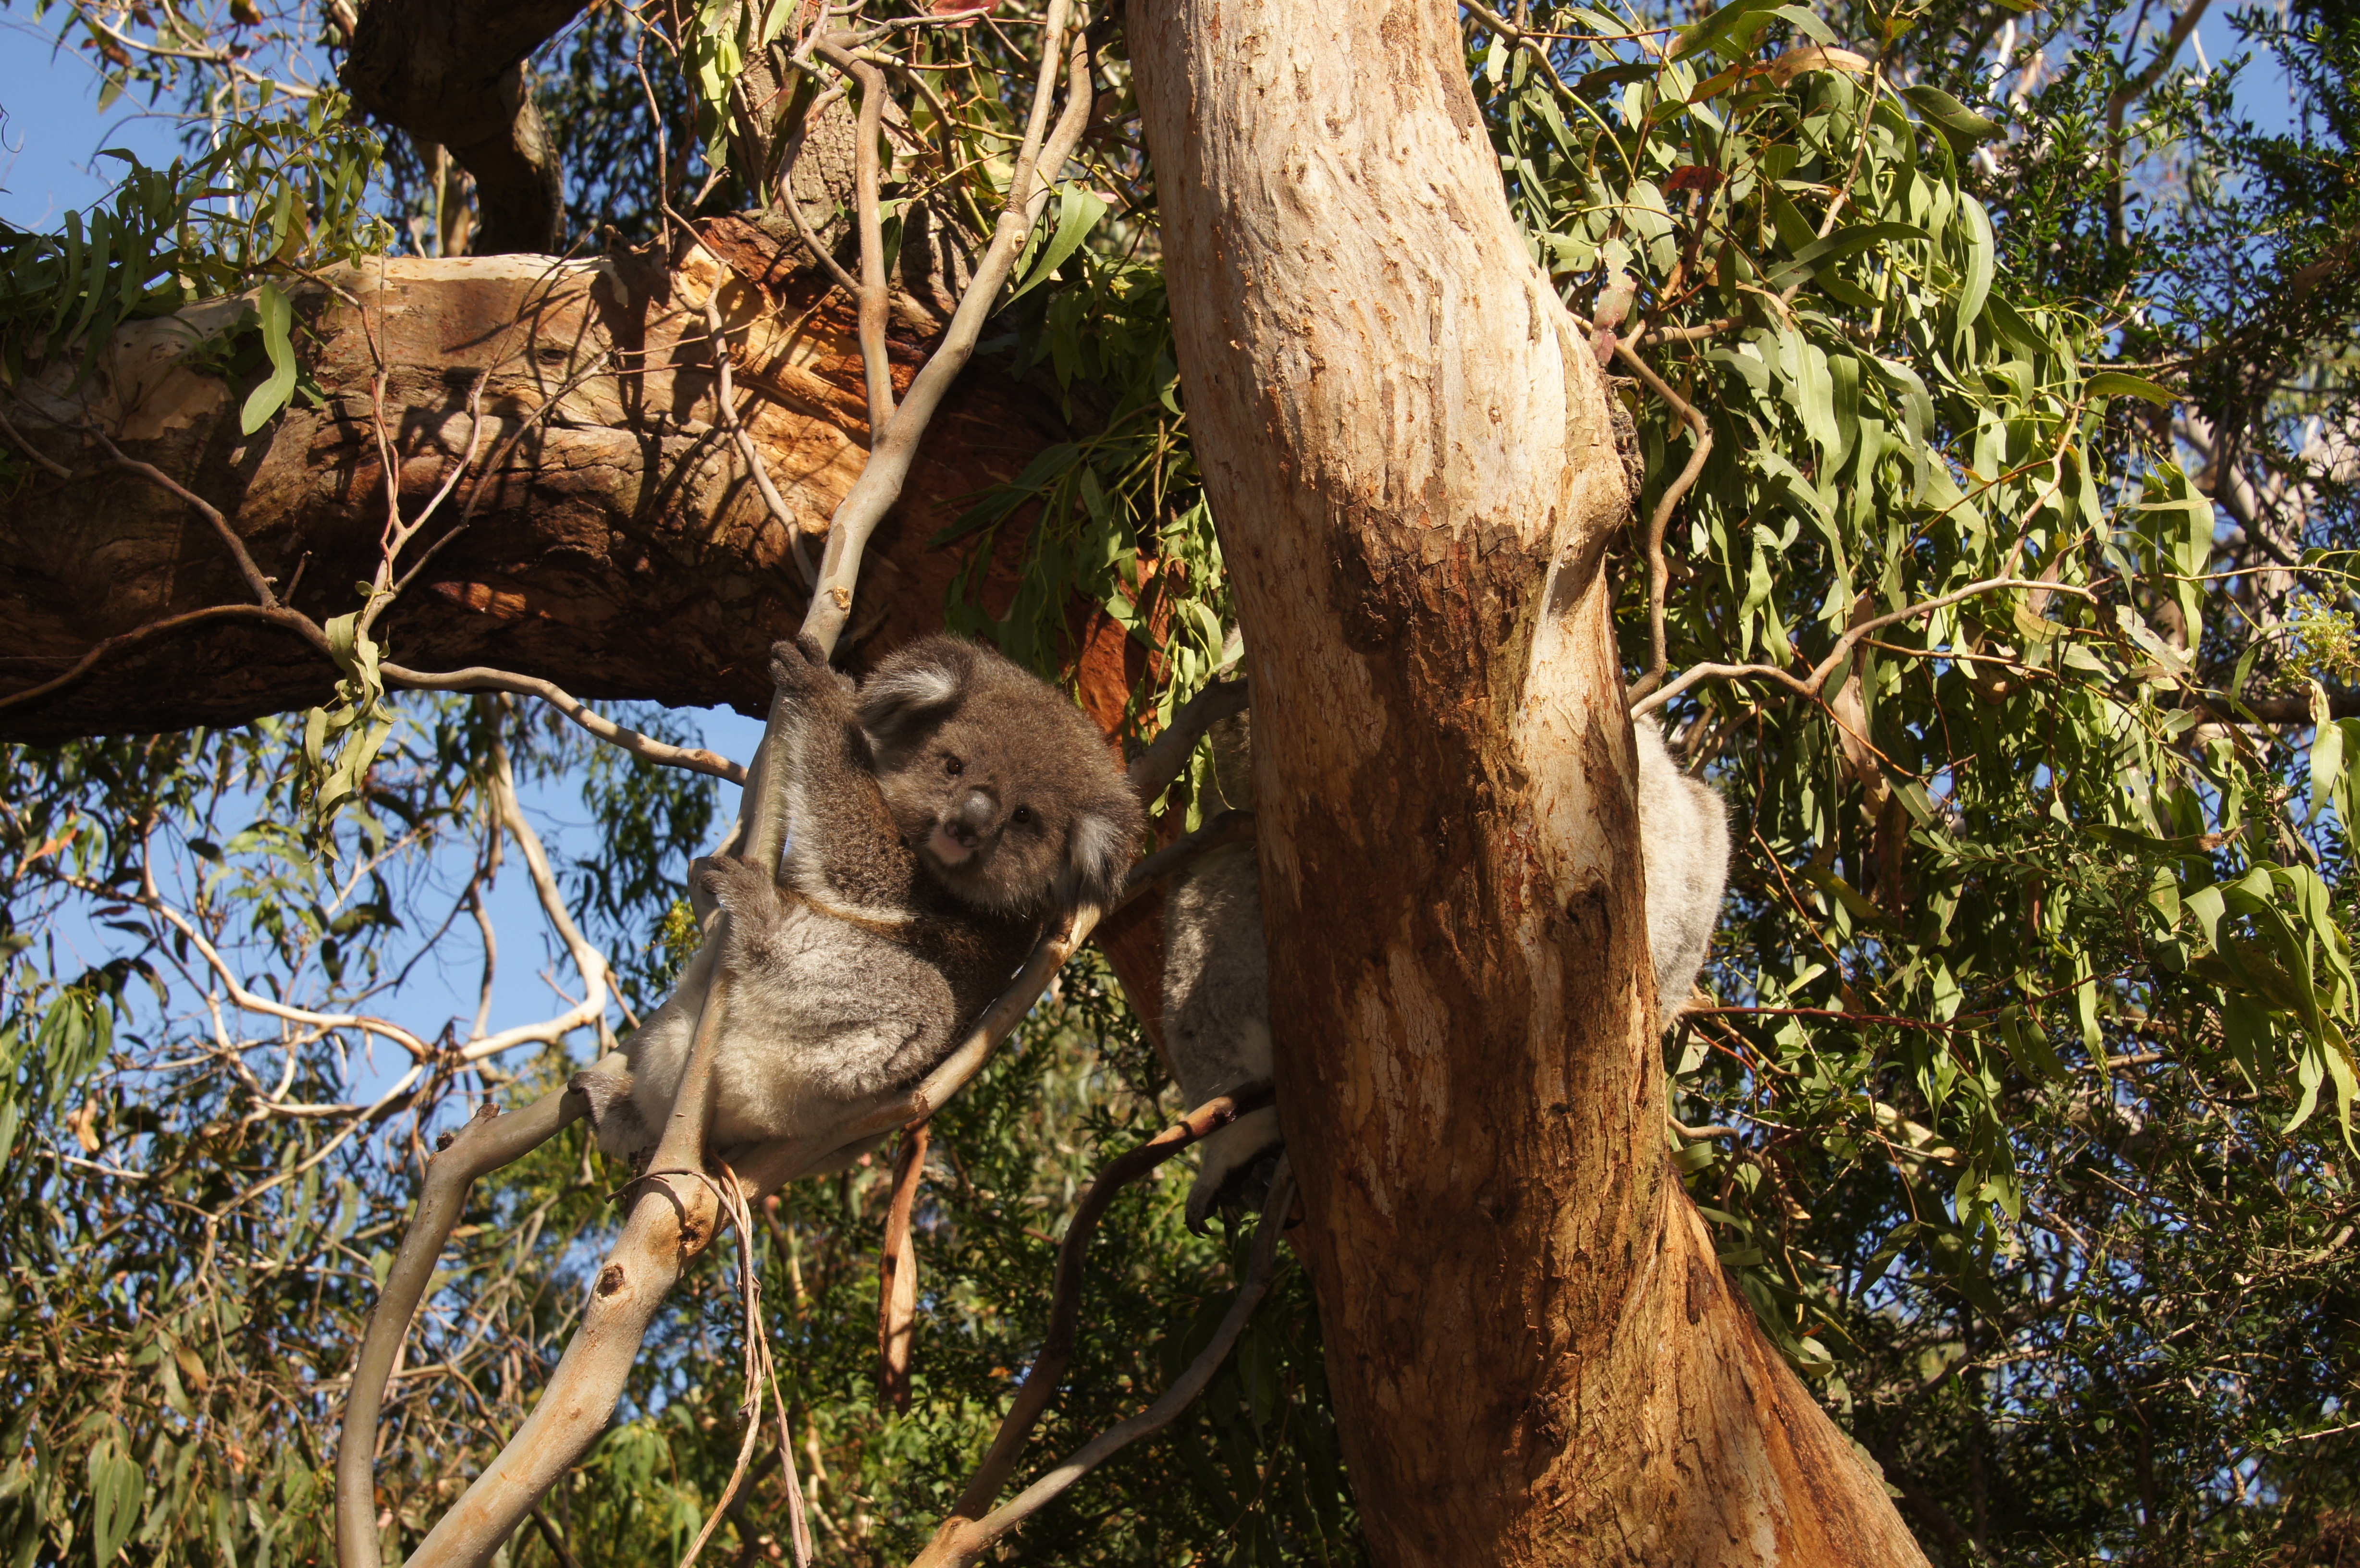
tree, forest, branch, sweet, animal, wildlife, zoo, jungle, rest, fauna, australia, lazy, rainforest, woodland, habitat, cuddly, koala, marsupial, safari, nature conservation, purry, ashen koala, koala bear, philip island